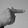
ASL letter: T